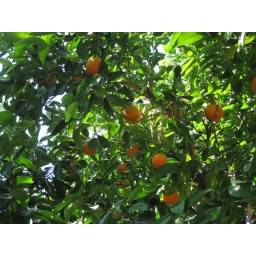
orange tree in alex's backyard